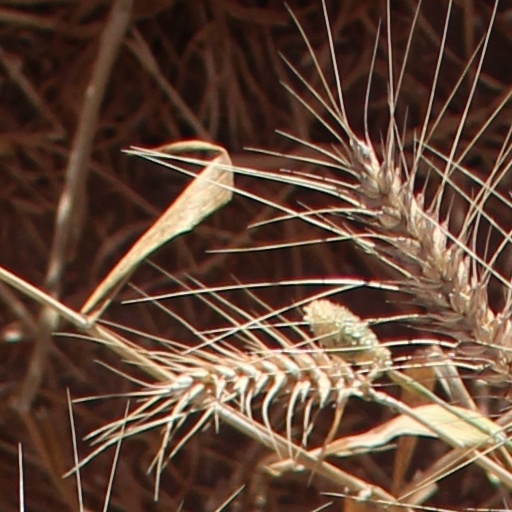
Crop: wheat